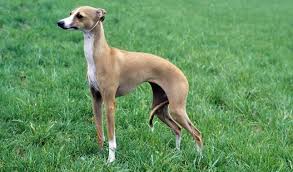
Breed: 238-n000099-Italian_greyhound